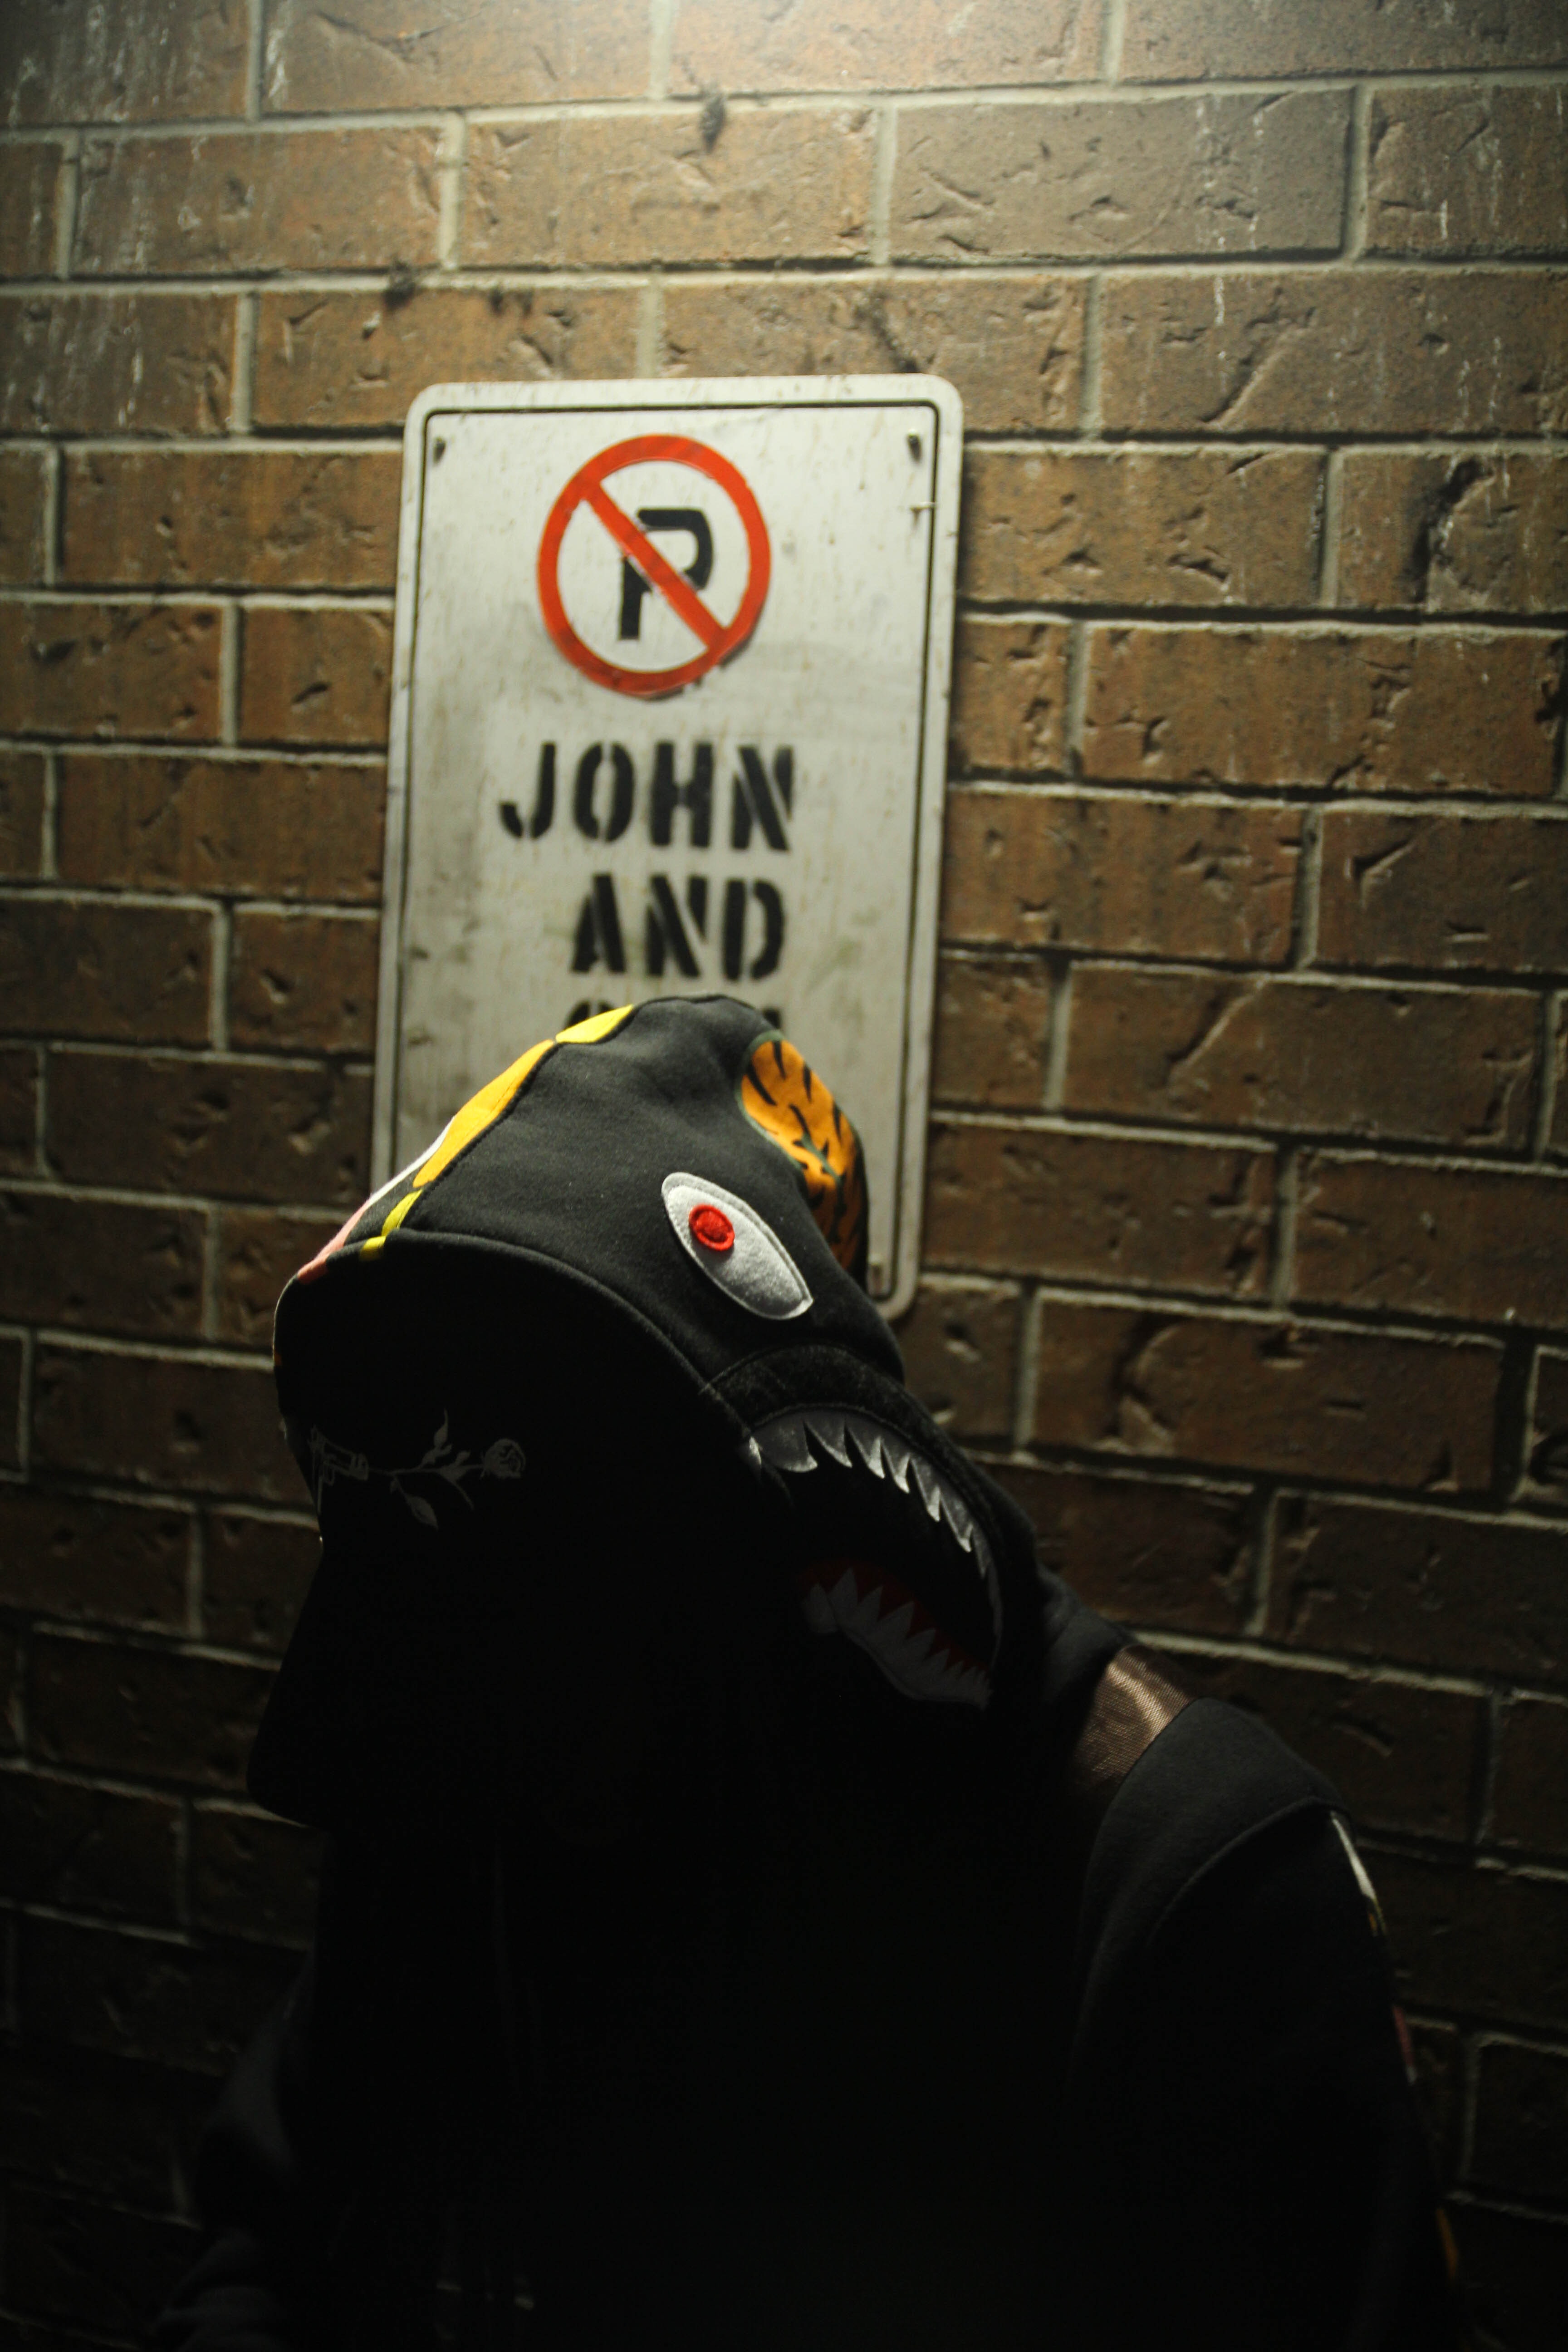
wall, signage, asphalt